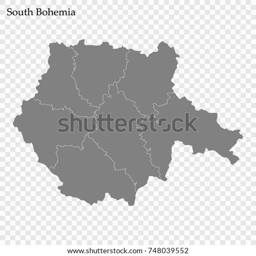
high quality map is a region with borders of the districts